Arthur Percival

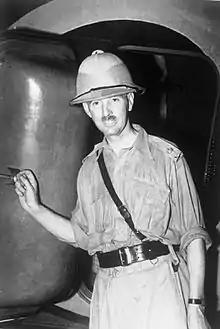
Lieutenant-General Percival arriving by aircraft in Singapore in 1941 as the new General Officer Commanding Malaya

In 1936, Major-General William Dobbie, then General Officer Commanding (Malaya), had made an inquiry into whether more forces were required on mainland Malaya to prevent the Japanese from establishing forward bases to attack Singapore. Percival, then his Chief Staff Officer, had been tasked to draw up a tactical assessment of how the Japanese were most likely to attack.